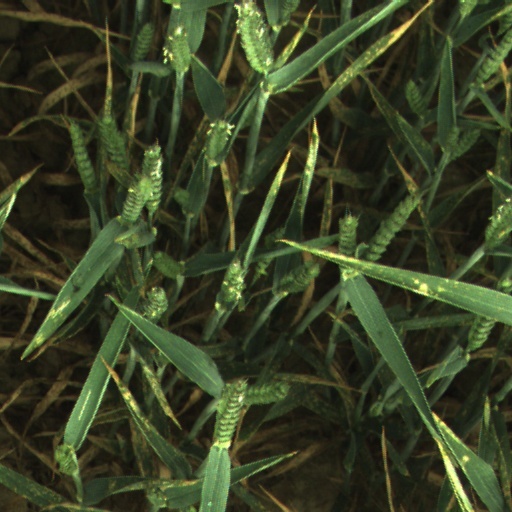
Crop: wheat